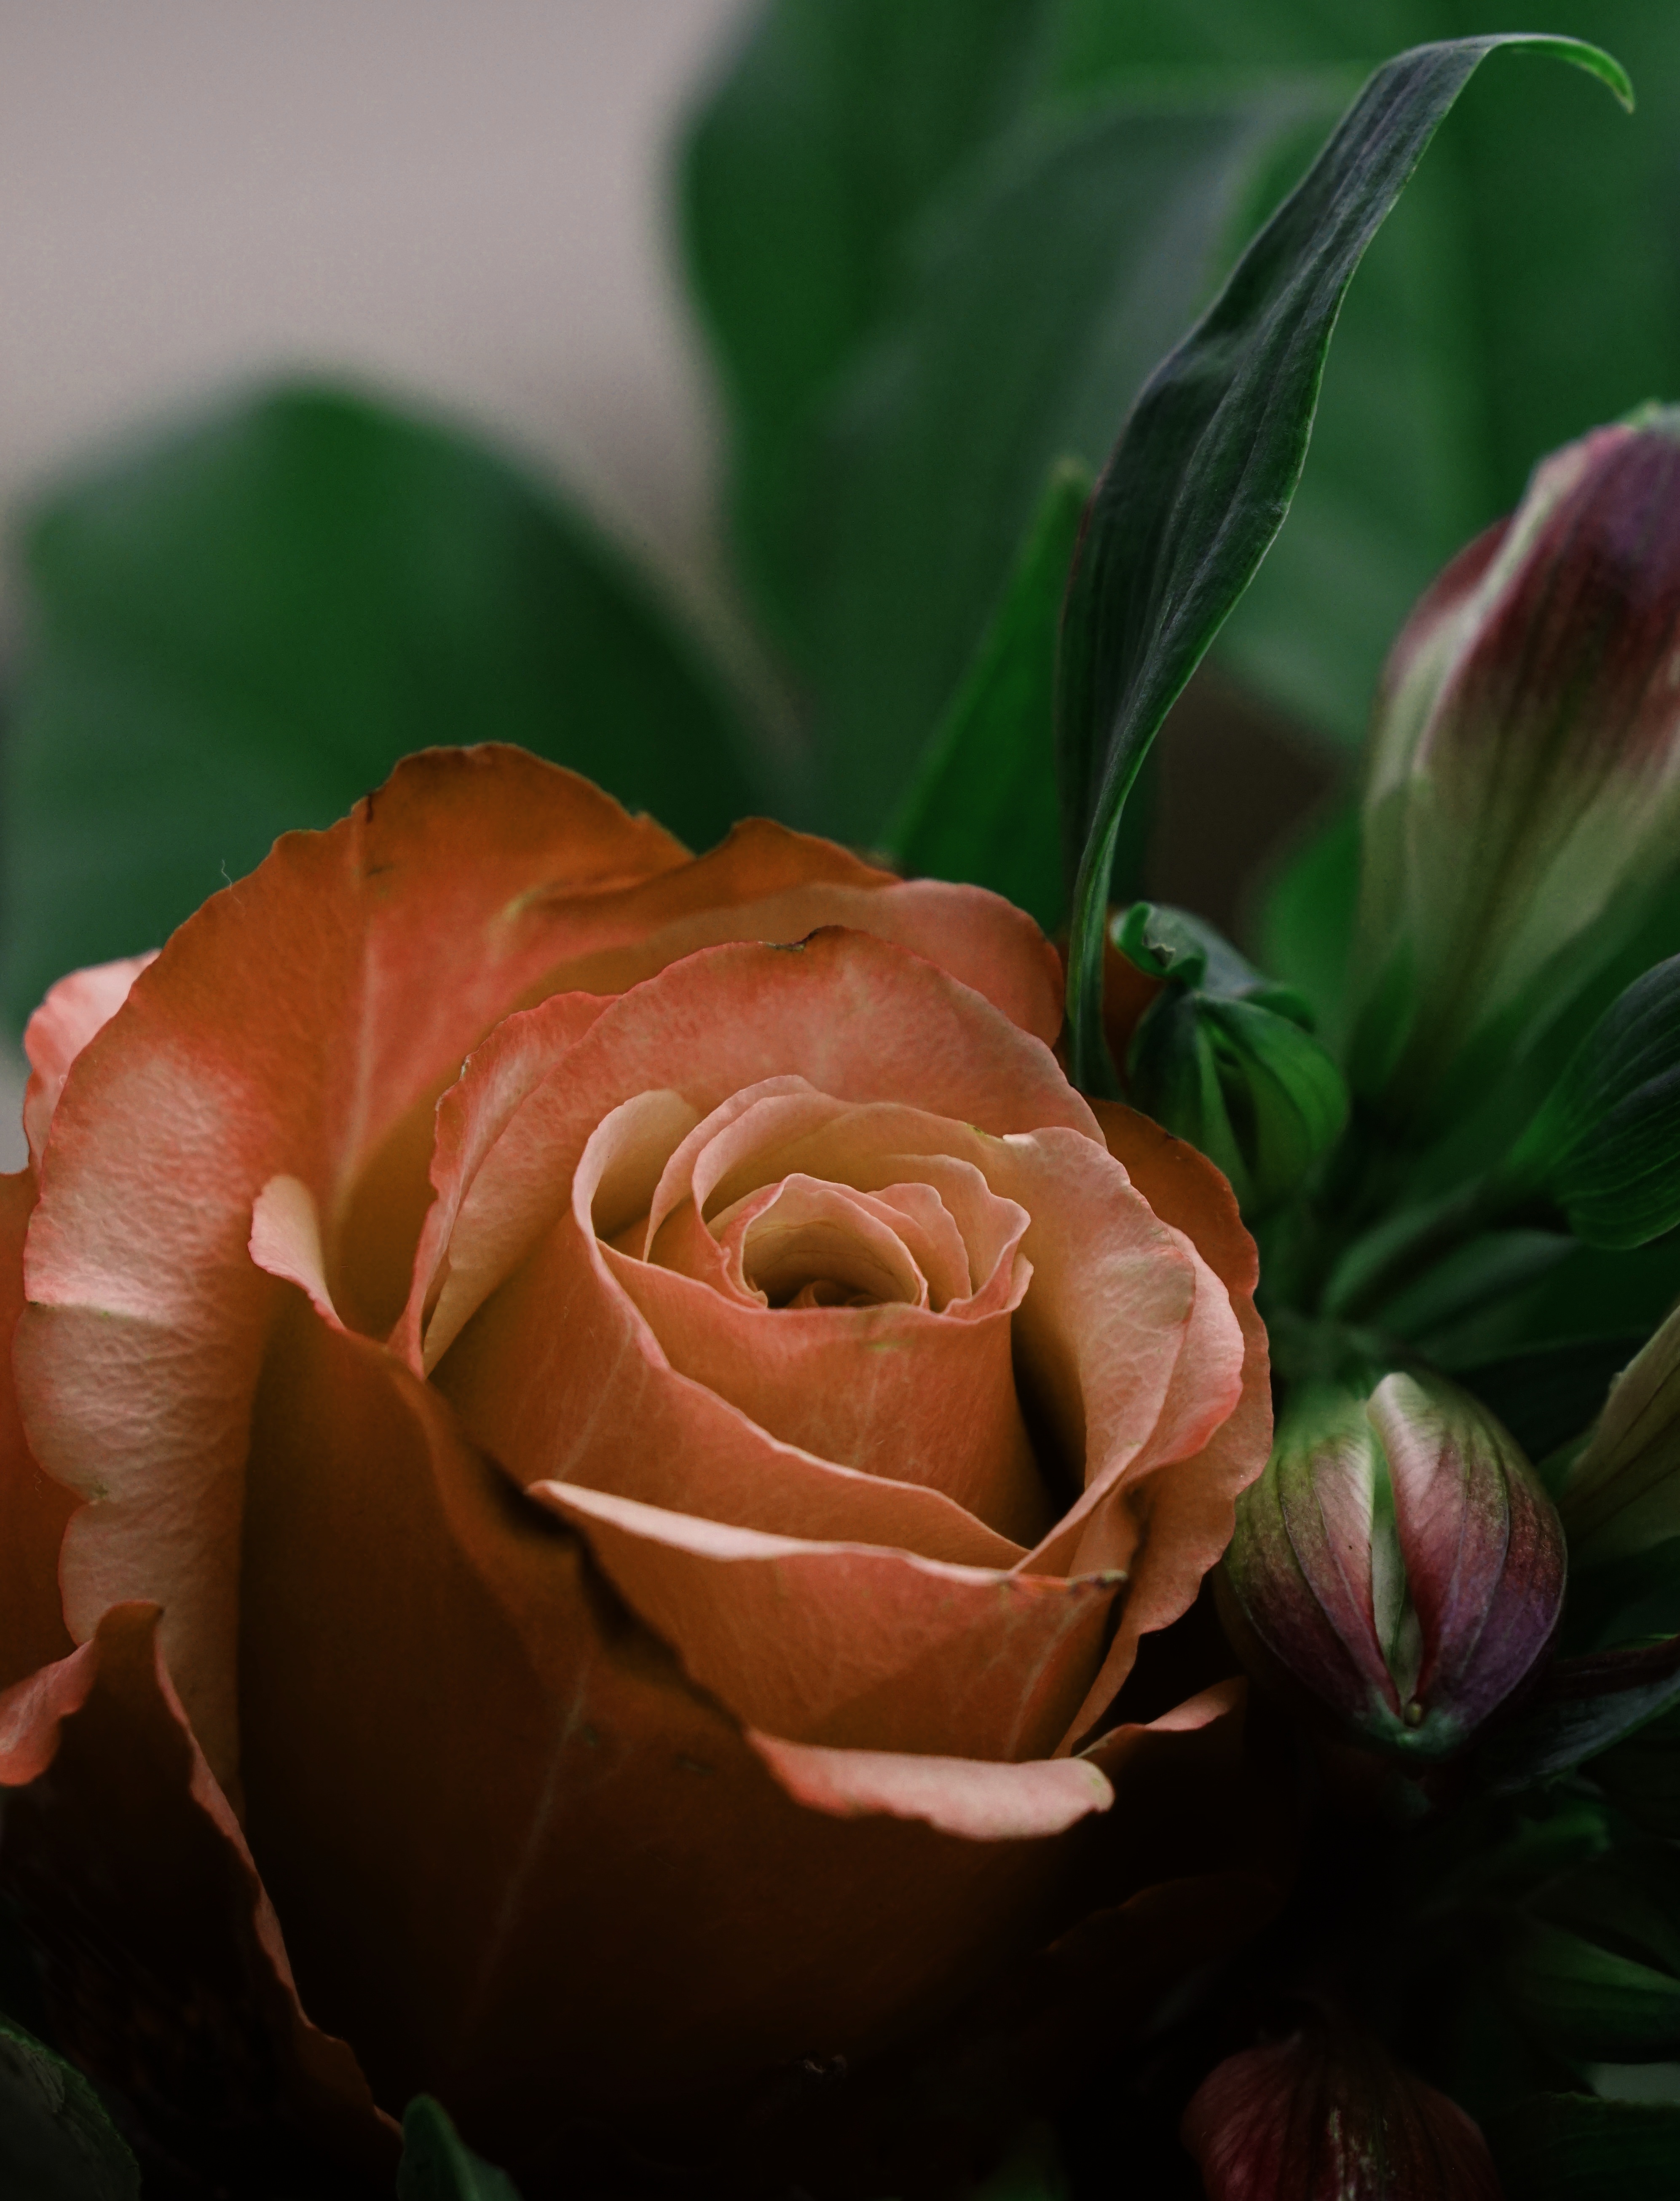
flower, plant, flora, botany, close up, land plant, petal, flowering plant, macro photography, rose, leaf, garden roses, bud, floristry, plant stem, rose family